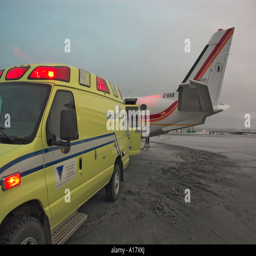
an ambulance by a plane preparing for an emergency medical evacuation in the arctic town